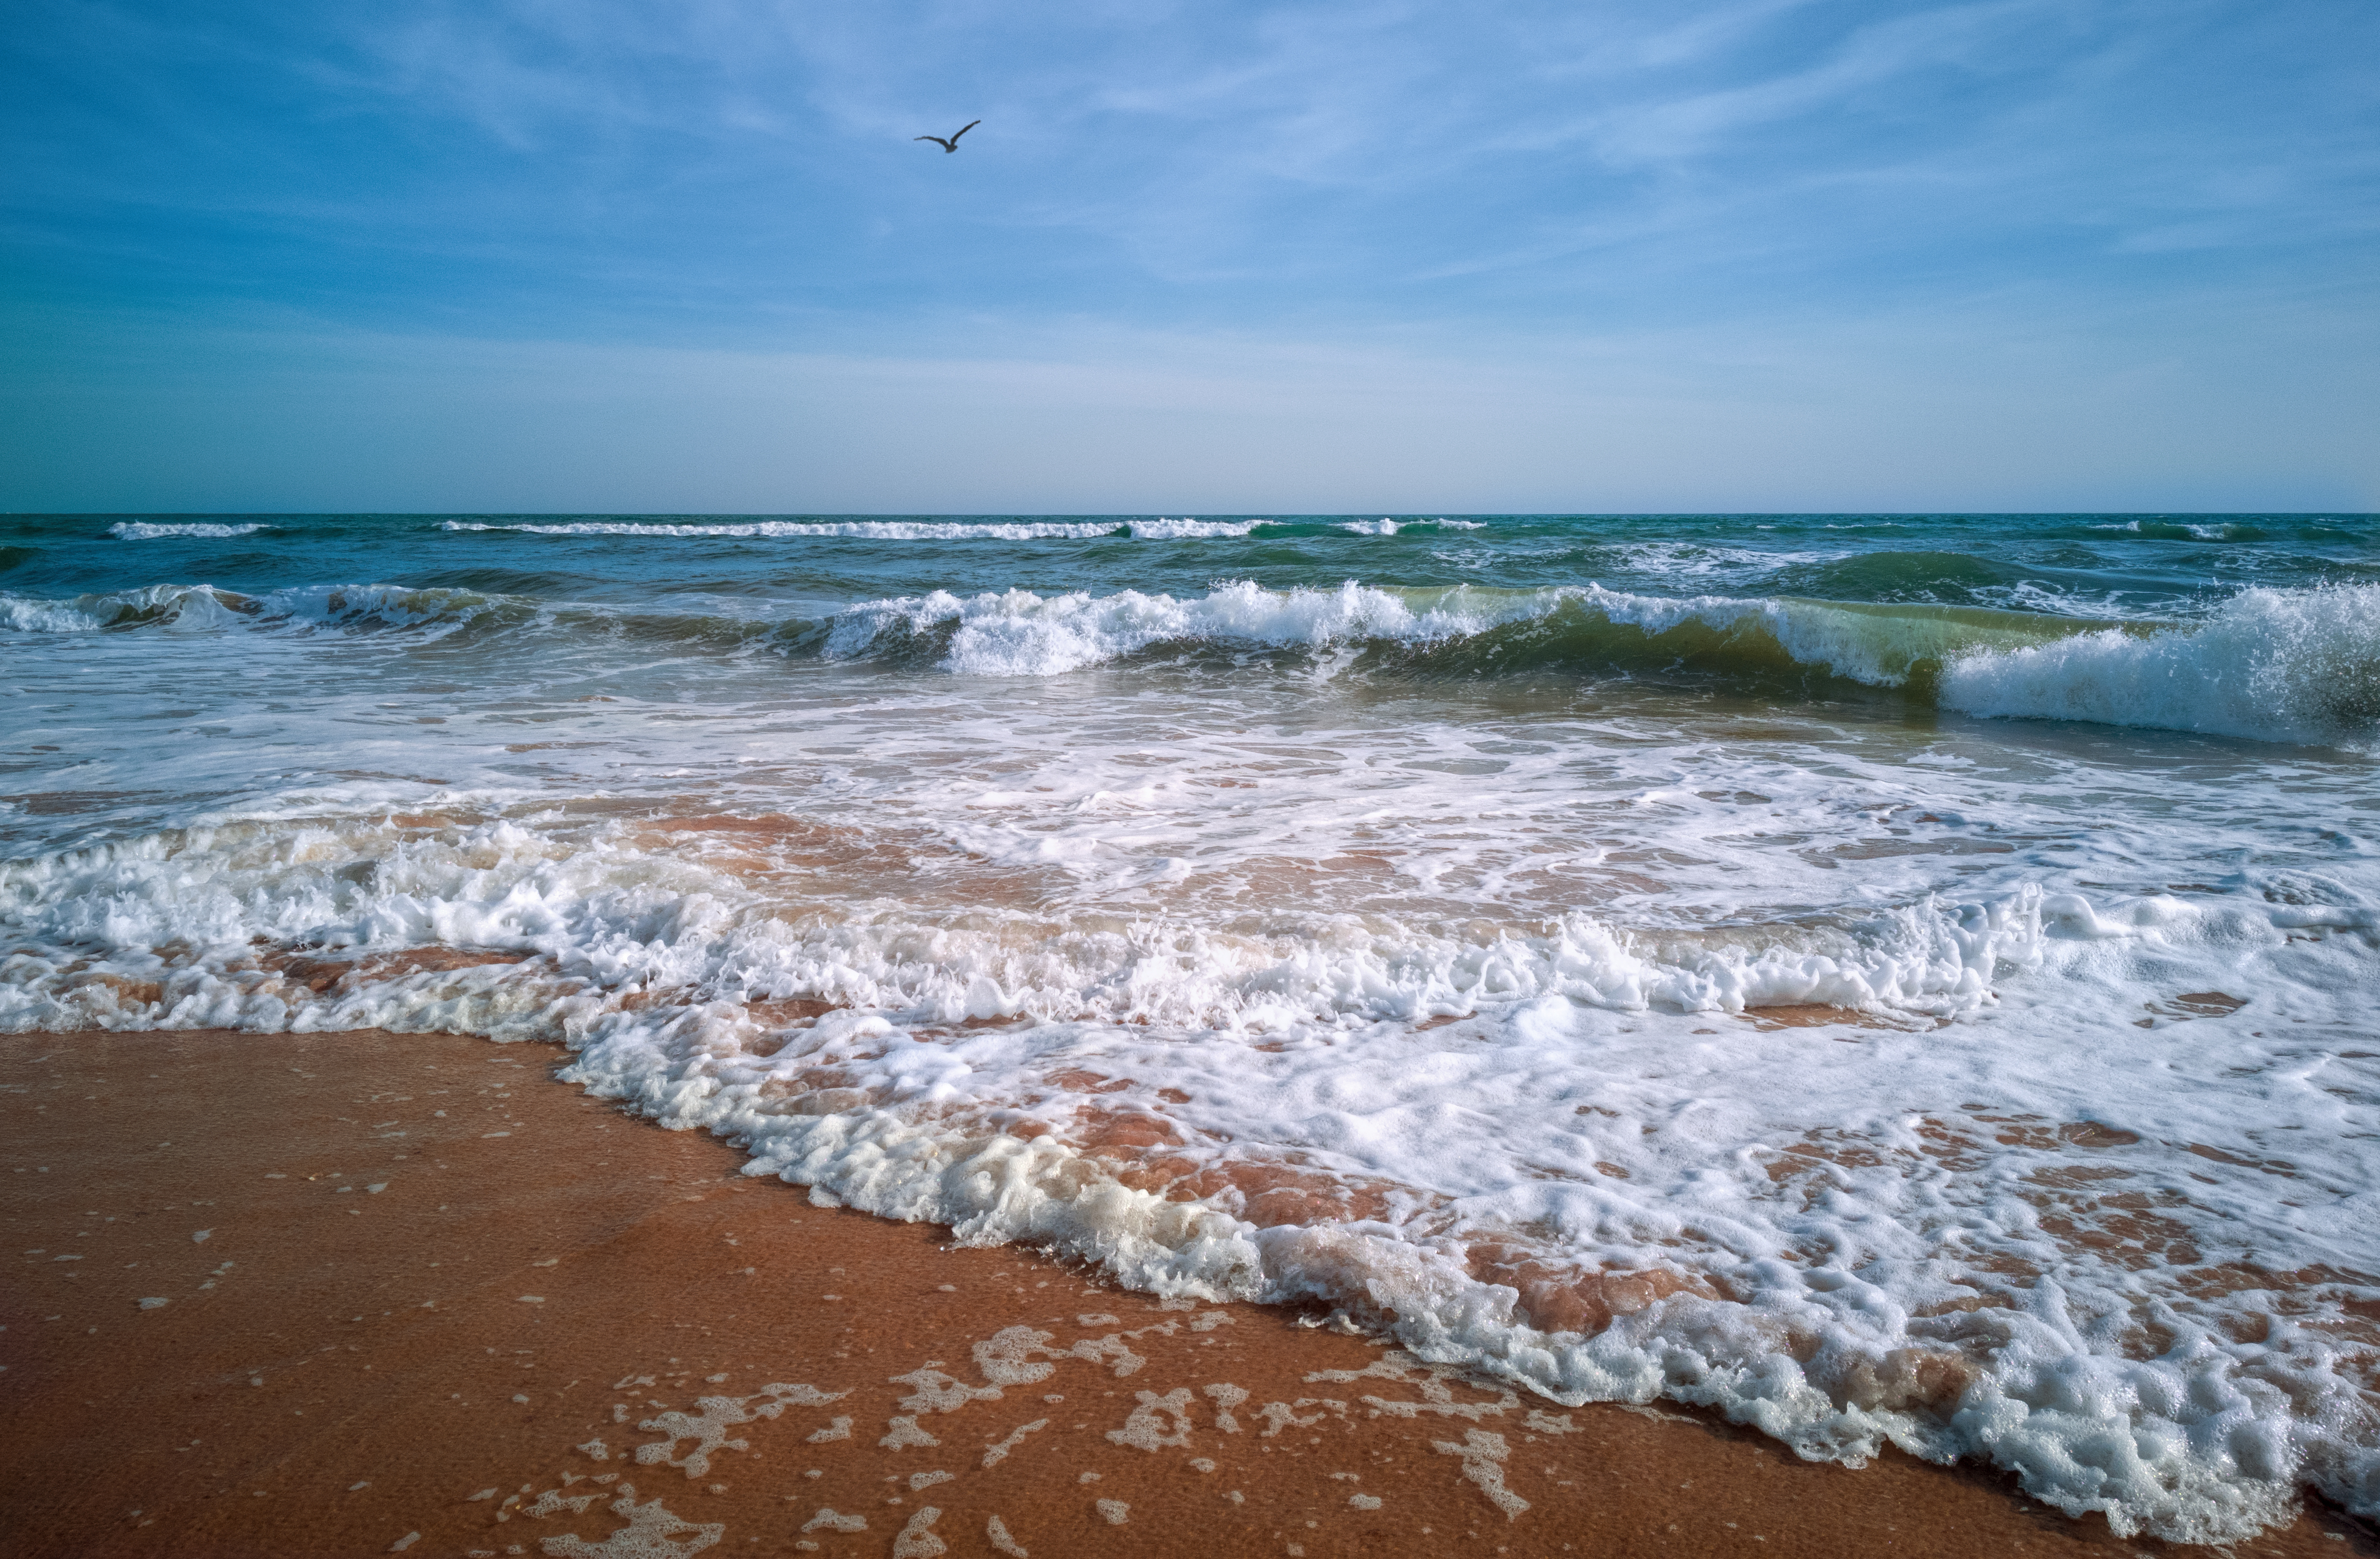
sea, waves, shore, wave, body of water, ocean, wind wave, coastal and oceanic landforms, coast, sky, horizon, beach, water